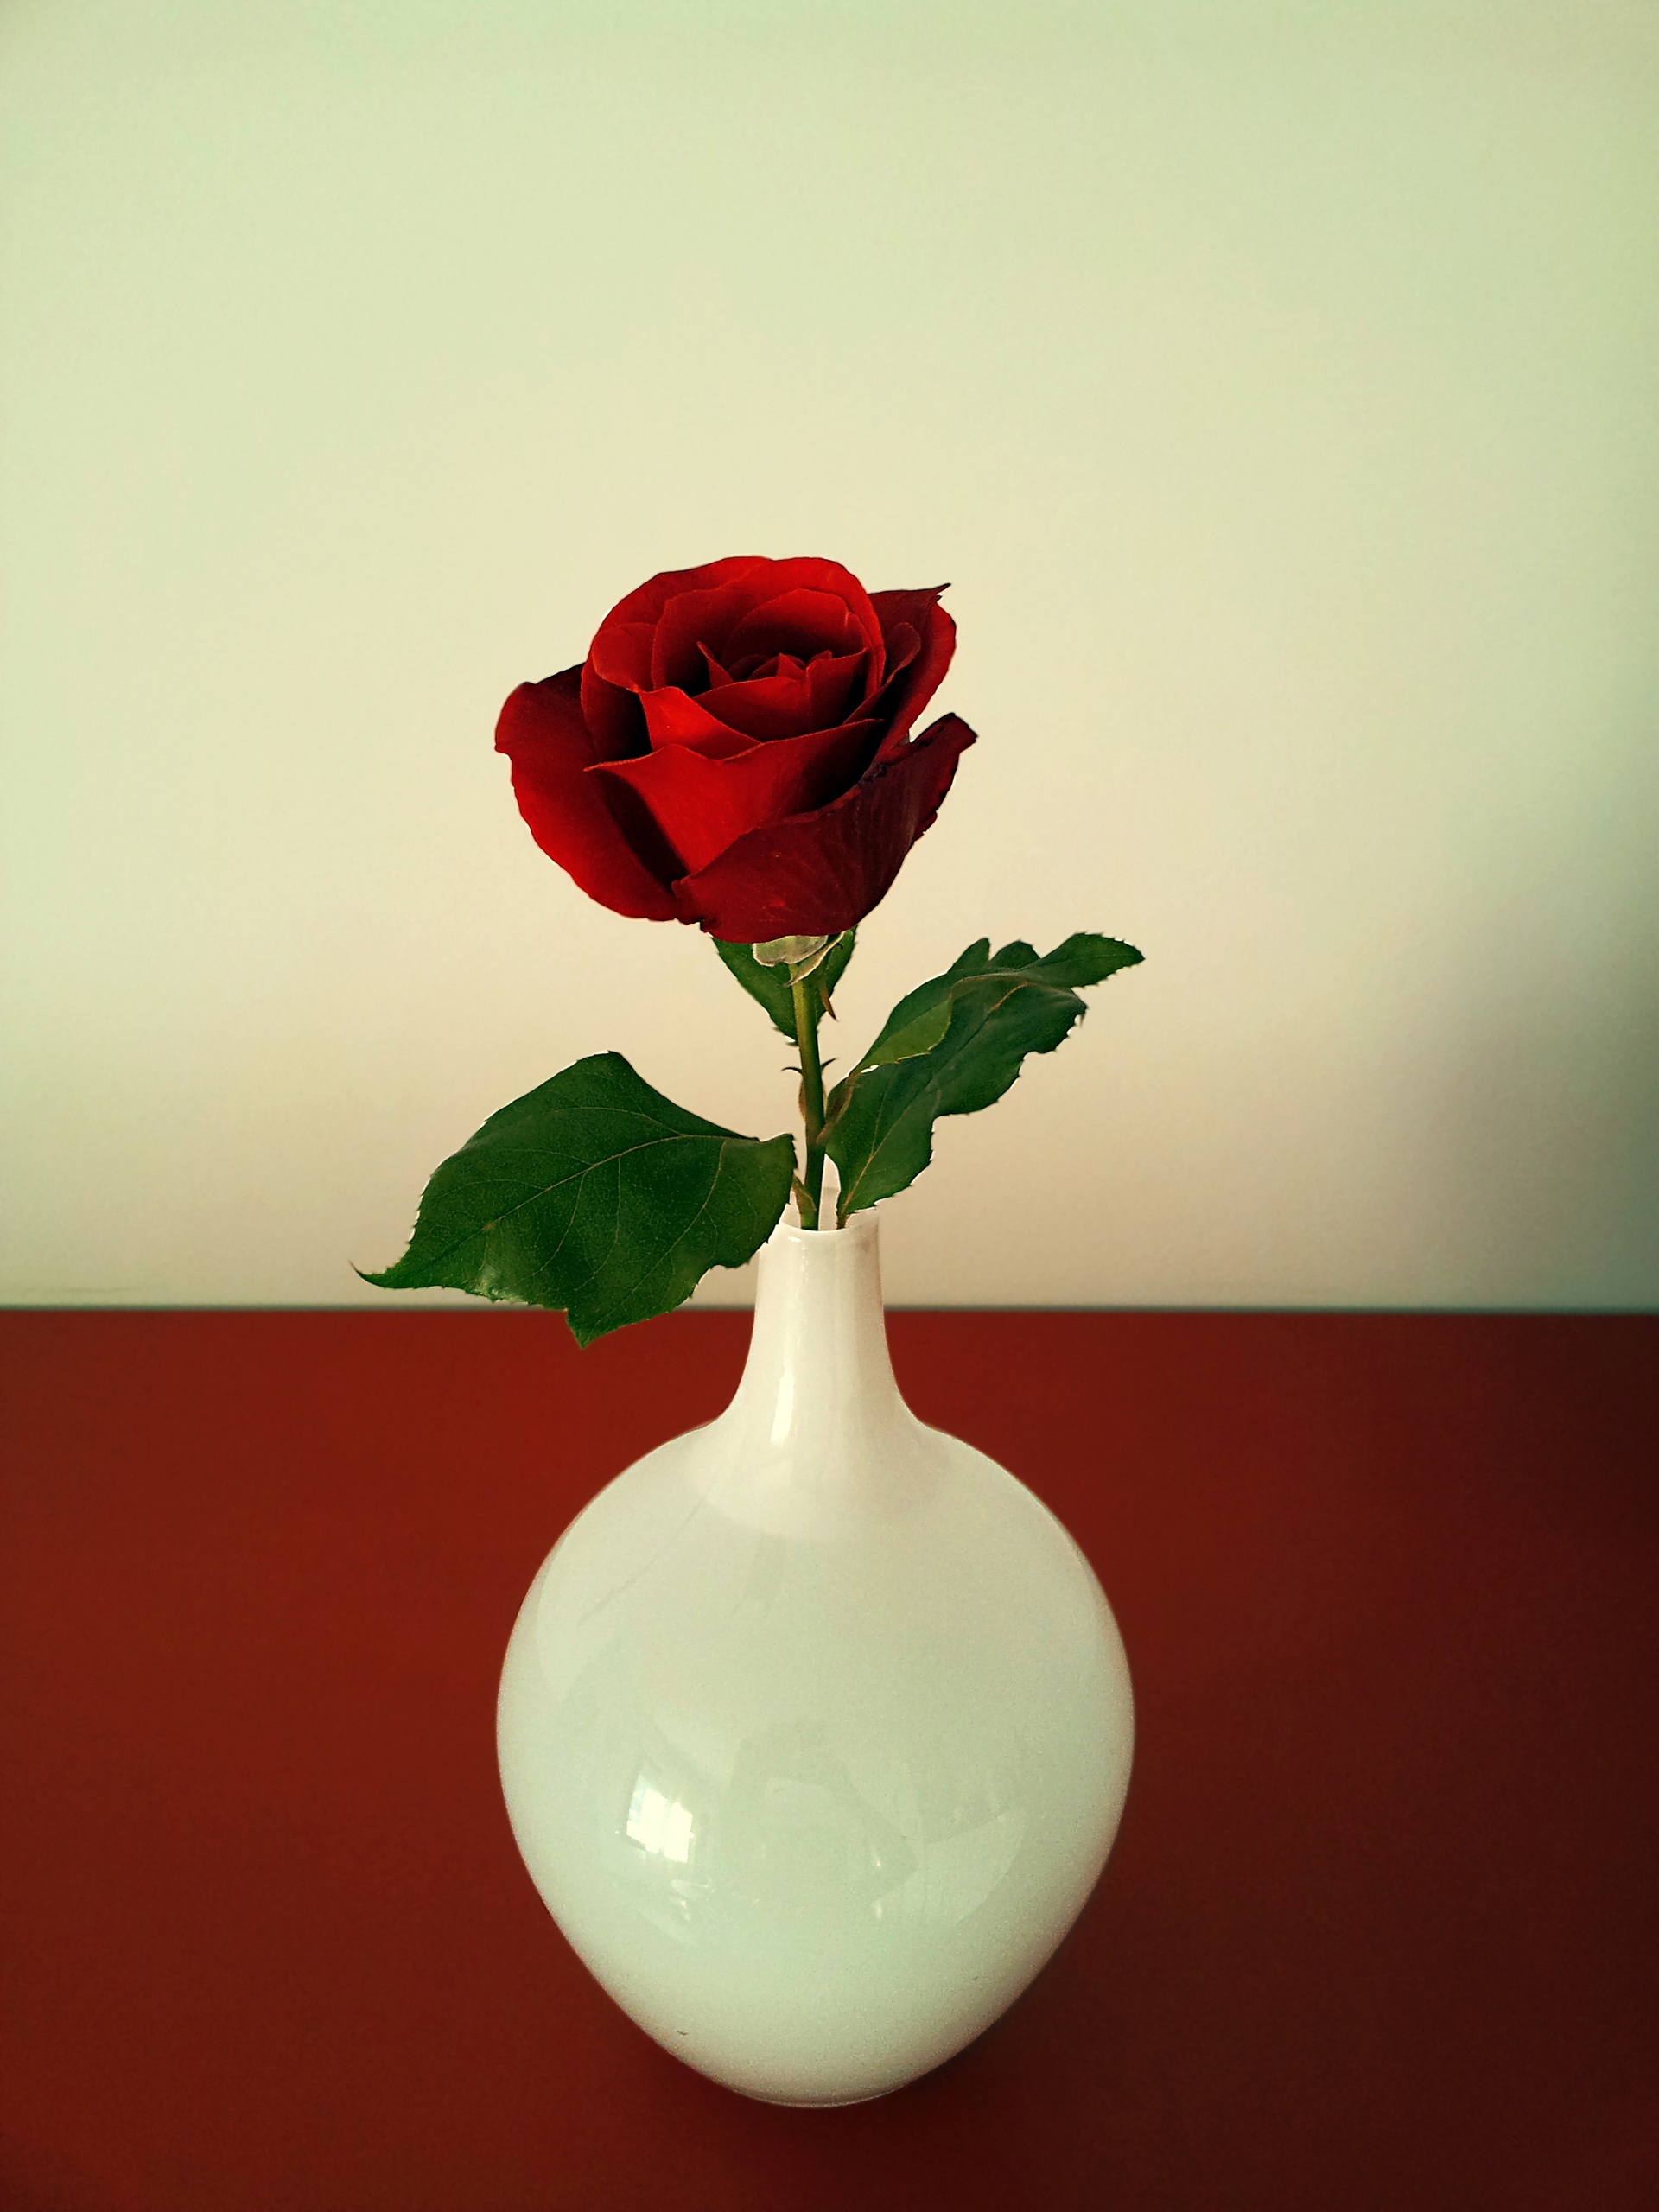
nature, plant, white, flower, petal, bloom, glass, vase, rose, spring, green, red, color, ceramic, colorful, garden, pink, plants, flowers, trees, leaves, art, petals, rosa, beauty, floristry, spring flowers, flowering plant, garden roses, bright red, still life photography, land plant